Sky position (RA, Dec in degrees): 146.861, 1.447
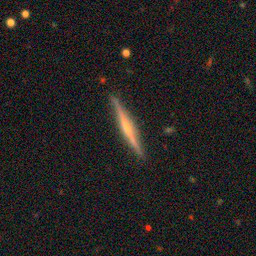
Galaxy morphology: Edge-on Galaxies without Bulge